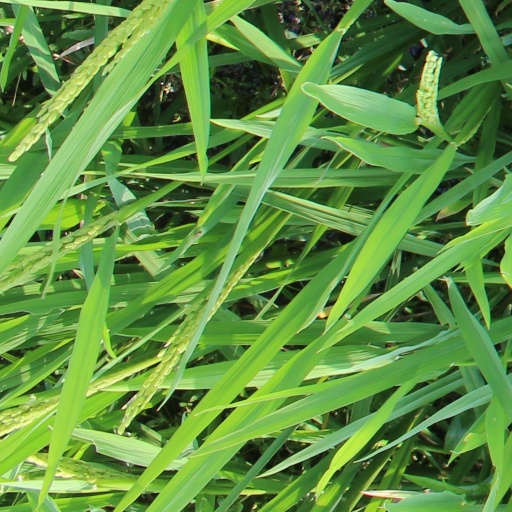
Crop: rice